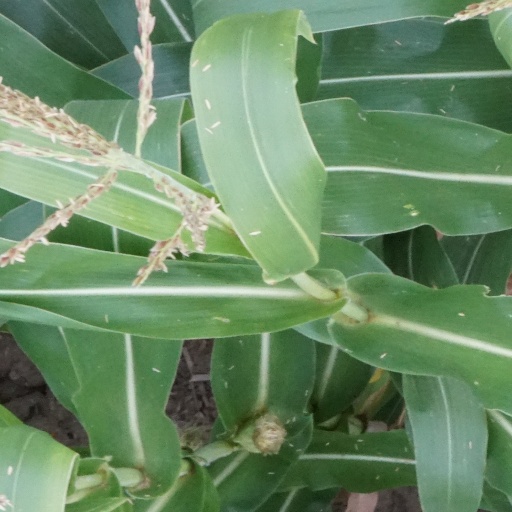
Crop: maize; corn